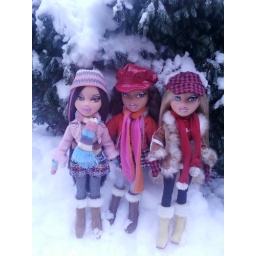
My first pic on here, hooray! Anyway the girls are hanging out in the snow, in ofcourse some nice clothes :)